Auto Raja (1982 film)

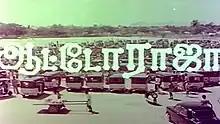
Title card

Auto Raja is a 1982 Indian Tamil-language film, directed by K. Vijayan. The film stars Vijayakanth, Jaishankar and Gayathri. It is a remake of the 1980 Kannada film of the same name. The film was released on 27 March 1982.